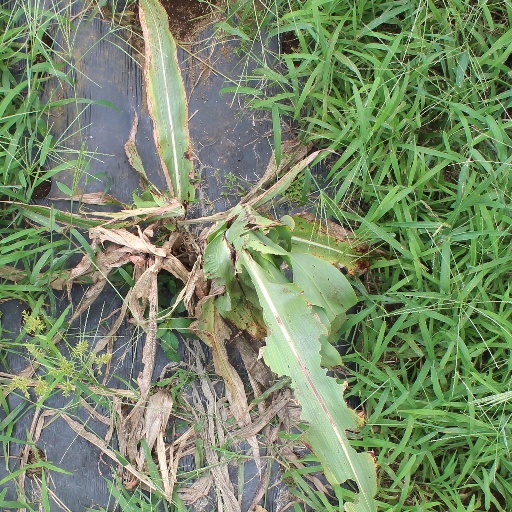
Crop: sorghum